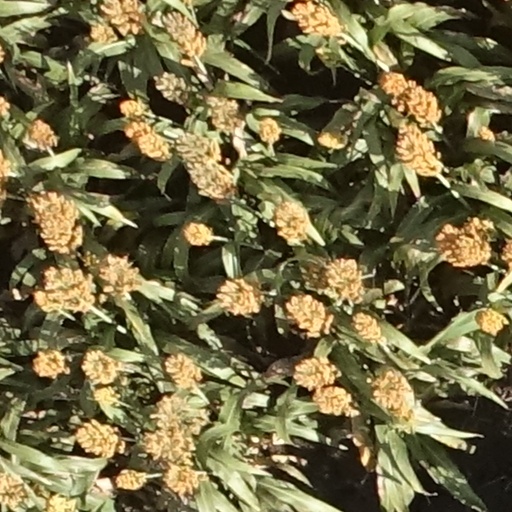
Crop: sorghum